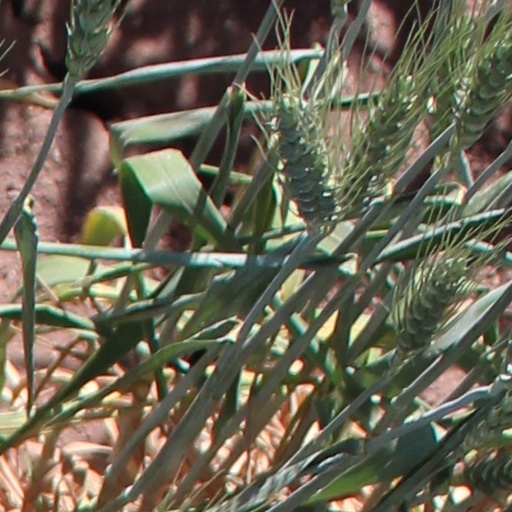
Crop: wheat